Adelaide of Waldeck

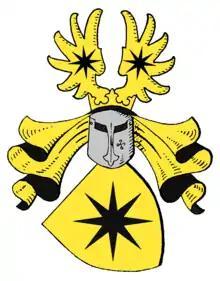

Adelaide of Waldeck was a daughter of Lord Henry III of Waldeck and his wife Matilda of Arnsberg-Cuyk (also known as Matilda of Rietberg-Arnsberg).